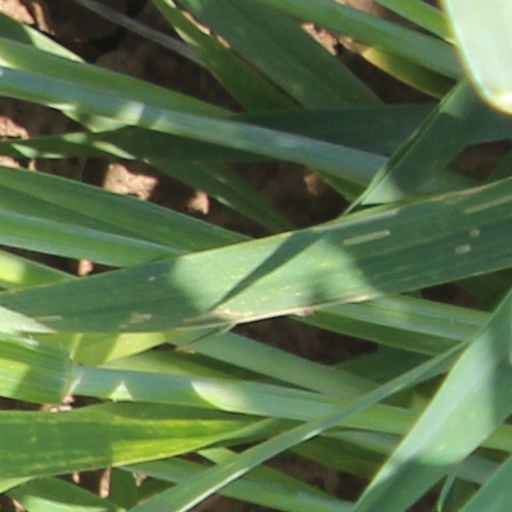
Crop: wheat